Christian Heinrich Grosch

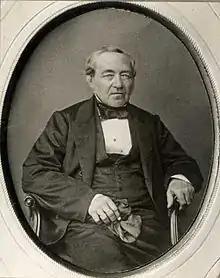
Christian Heinrich Grosch (1801-1865)

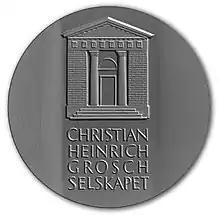
Grosch Medal

Christian Heinrich Grosch (21 January 1801 – 4 May 1865) was a Norwegian architect. He was a dominant figure in Norwegian architecture in the first half of the 1800s.